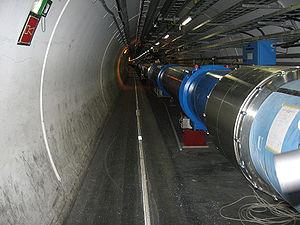
Un flux non visqueux est l'écoulement d'un fluide non visqueux, c'est-à-dire dont la viscosité est nulle.